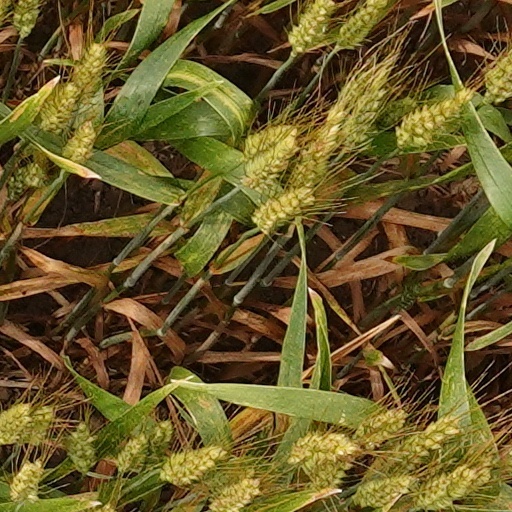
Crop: wheat